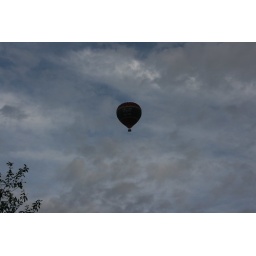
A balloon flying over our house